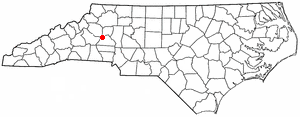
La ville de Hickory fait partie du Comté de Catawba, situé en Caroline du Nord, aux États-Unis.